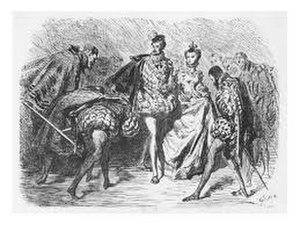
Illustration de Gustave Doré pour les Essais de Montaigne
Les Essais sont l'œuvre majeure de Michel de Montaigne, à laquelle il consacre un labeur d'écriture et de réécriture à partir de 1572 continué pratiquement jusqu'à sa mort. Il traite de tous les sujets possibles, sans ordre apparent : médecine, amour et sexualité, livres, affaires domestiques, histoire ancienne, chevaux, maladie entre autres, auxquels Montaigne mêle des réflexions sur sa propre vie et sur l'Homme, le tout formant « un pêle-mêle où se confondent comme à plaisir les choses importantes et futiles, les côtés vite surannés et l’éternel. »